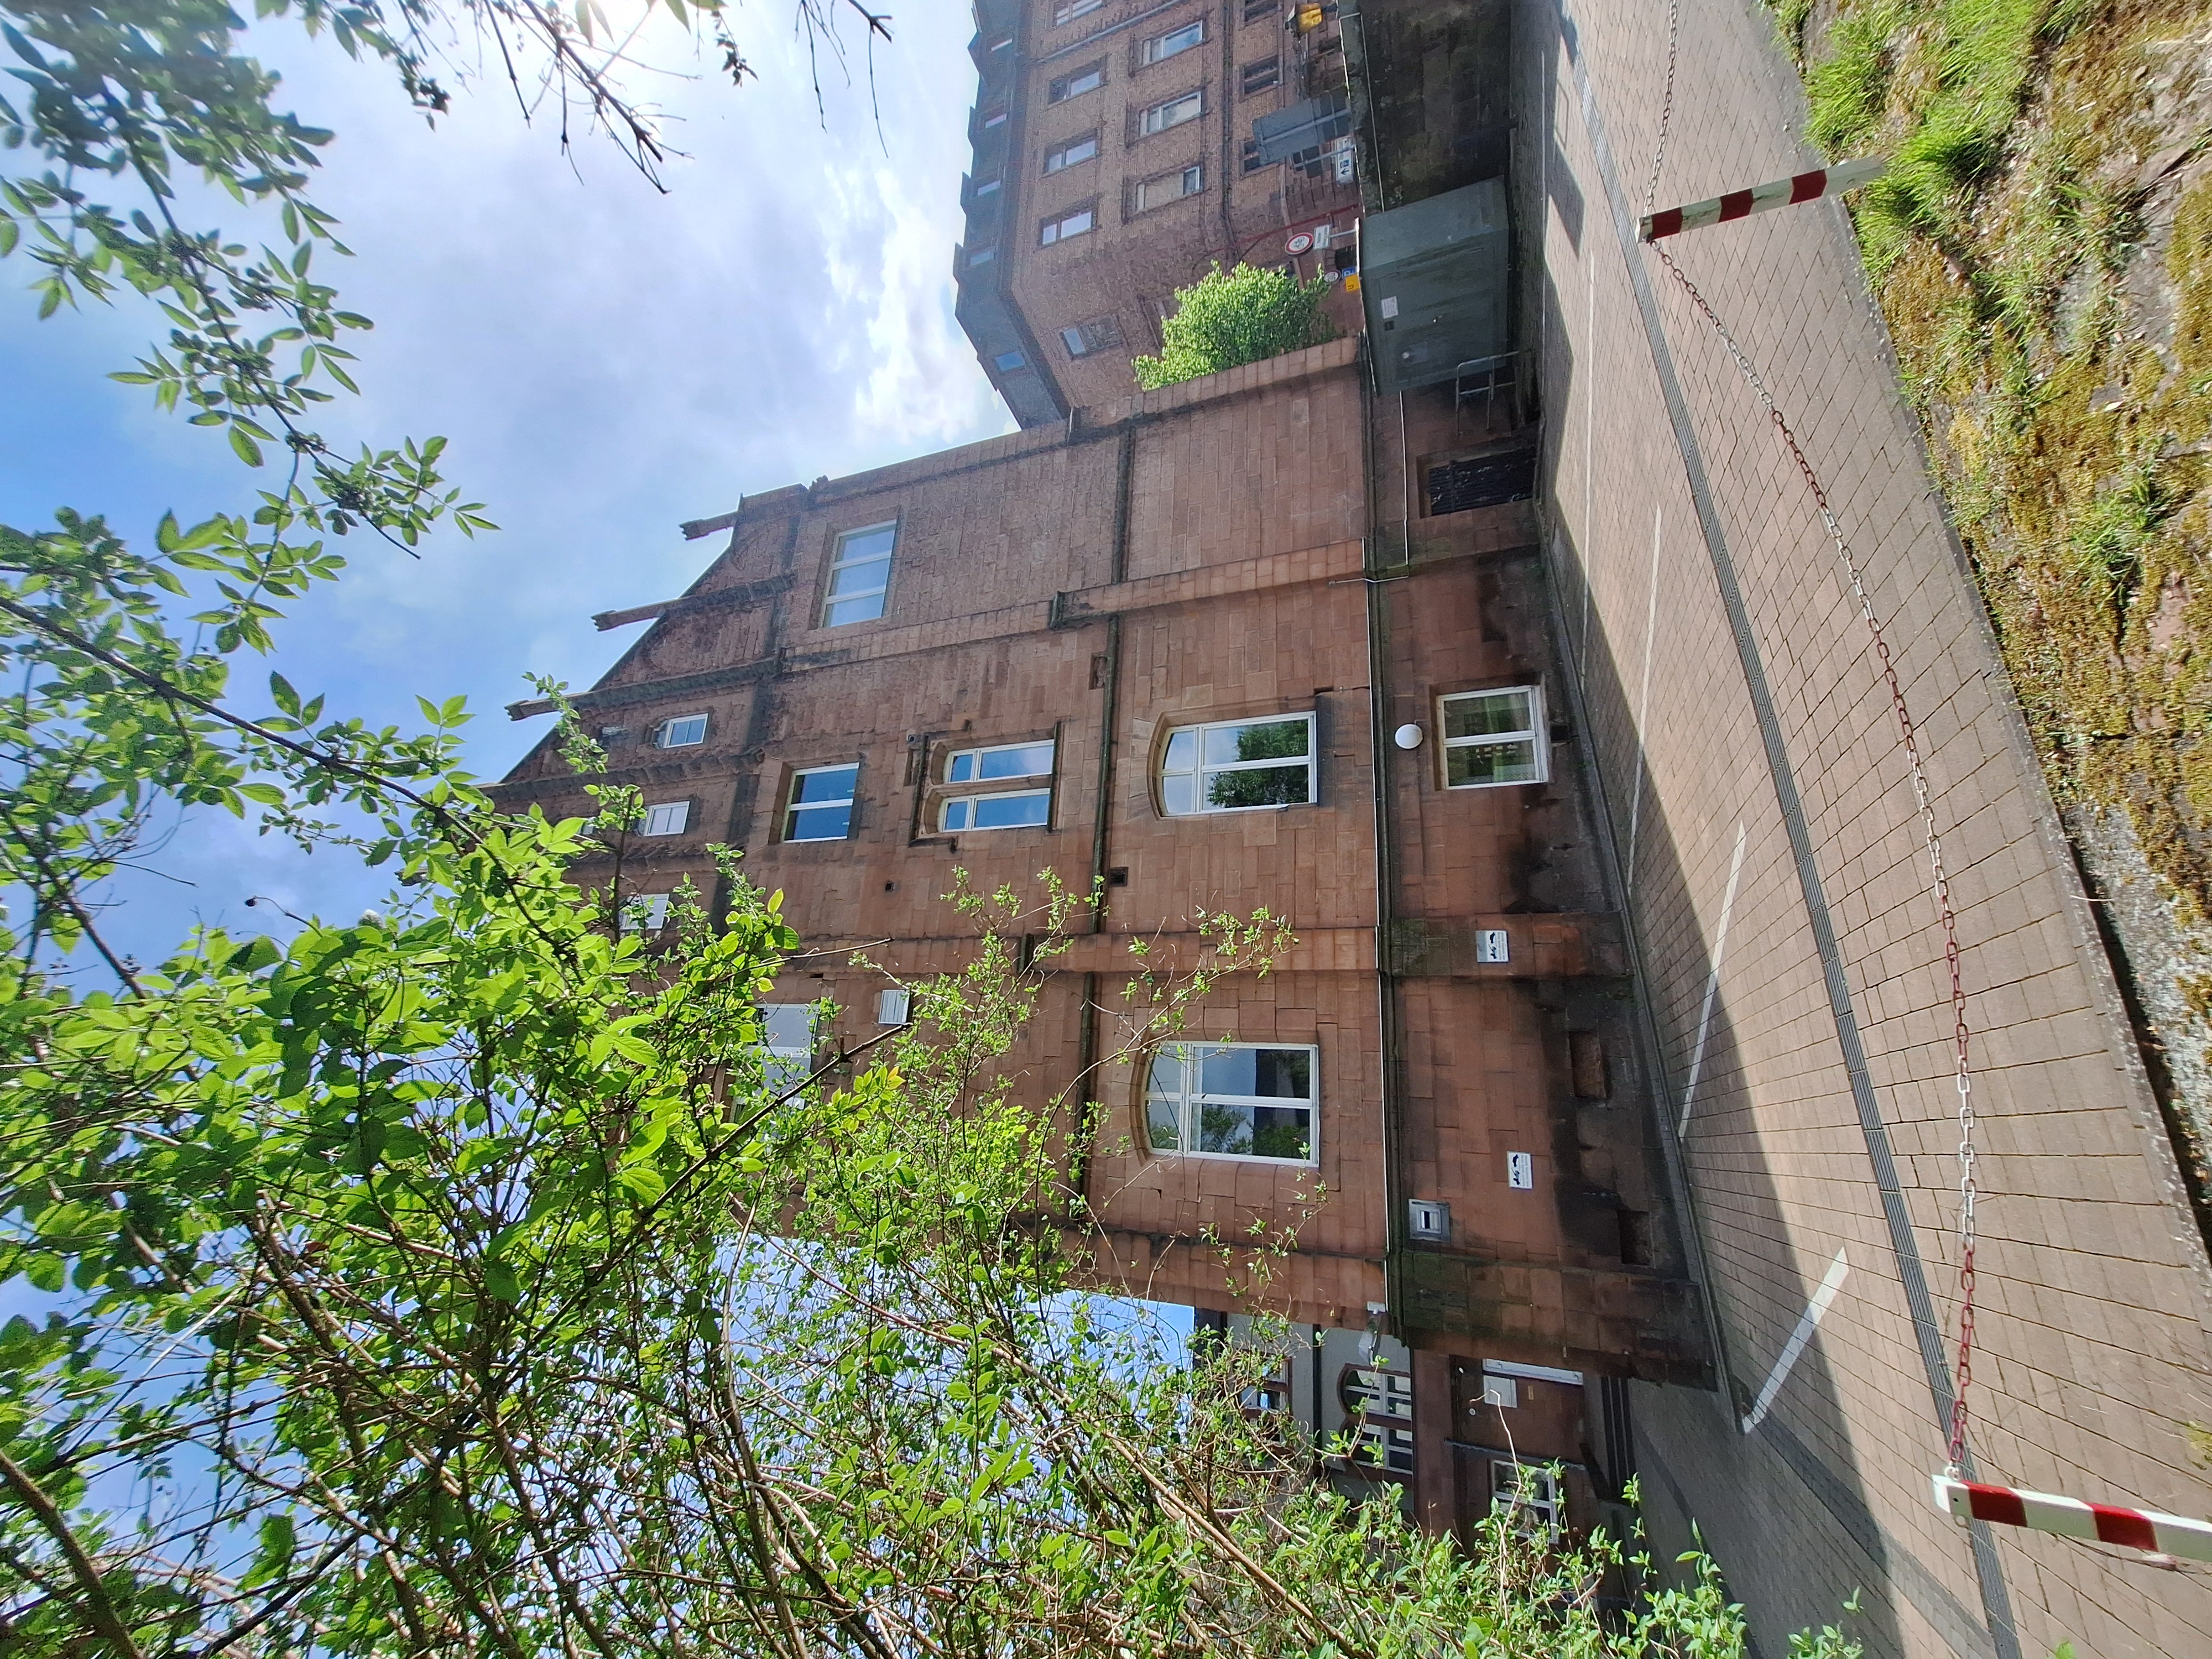
Building: Pilgrimstein 2